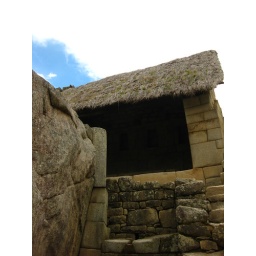
A house with a roof in Machu Picchu, Cusco, Peru.